Eduard Berzin

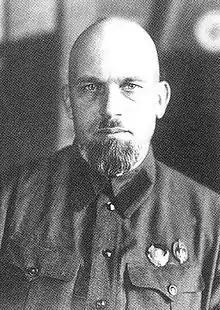
Eduard Berzin in 1935

Eduard Petrovich Berzin (19 February 1894 – 1 August 1938) was a Latvian Bolshevik, Chekist and NKVD officer that set up Dalstroy, which instituted a system of slave-labor camps in Kolyma, North-Eastern Siberia, one of the most brutal Gulag regions, where hundreds of thousands of political prisoners died or were murdered in subsequent decades.